Hei-tiki

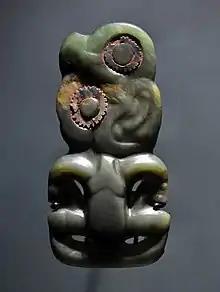
Pounamu (greenstone) hei tiki ornamented with pāua (abalone) shell and pigments, 1500–1850.

One theory of the origin of the hei-tiki suggests a connection with Tiki, the first man in Māori legend. According to Horatio Gordon Robley, there are two main ideas behind the symbolism of hei-tiki: they are either memorials to ancestors, or represent the goddess of childbirth, Hineteiwaiwa. The rationale behind the first theory is that they were often buried when their kaitiaki (guardian) died and retrieved later to be placed somewhere special and brought out in times of tangihanga (mourning and associated activities). Because of the connection with Hineteiwaiwa, hei-tiki were often given to a woman by her husband's family if she was having trouble conceiving.